Thirty-sixth government of Israel

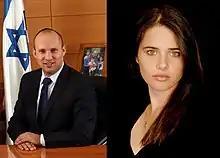
Yamina leader Naftali Bennett (left) and influential party MK Ayelet Shaked (right)

During the evening of 13 May and the morning of 14 May 2021, Yamina formally abandoned the coalition talks with the "change bloc", with Naftali Bennett stating that he no longer favoured establishing a government which would rely on the support of the United Arab List. In his announcement, Bennett cited the ongoing conflict between Palestinian militant groups and the Israeli military, as well as the riots and looting taking place in Israel, as the reasons for his decision. Namely, Bennett emphasized that he felt that a UAL-backed "change bloc" government would not have the capacity to deal with the security challenges facing the country, nor could it implement the necessary legal consequences which would need to befall those who took part in the unrest. Bennett thus declared that he would once again initiate talks with Likud, and would aim to form a broad "unity government", which could possibly also include Yesh Atid, Blue and White, and New Hope. Bennett has agreed to a proposal which would turn the prime ministership into a directly elected position (as it was from 1996 until 2001), which is something that also has the support of Likud. The United Arab List's Mansour Abbas stated that he would be willing to support the decision as well, provided that several conditions – relating to the improvement of the quality of life of Israeli Arabs, were met. Meanwhile, government ministers from Blue and White rejected the possibility of entering a new government with Netanyahu, as did the representatives of New Hope.